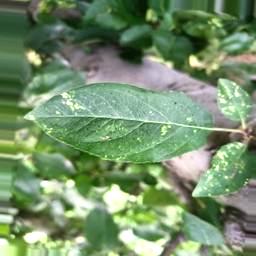
Label: Apple_Mosaic